Madelon Battle Hancock

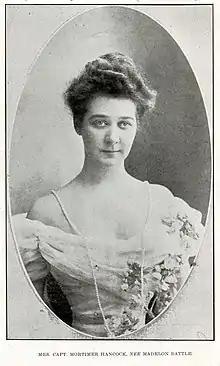
Madelon at the time of her wedding to Mortimer Hancock

Battle went to Saint Mary's School in Raleigh. After graduating high school in 1889, Battle became something of a socialite and North Carolina newspapers often commentated on her activities. In 1902 she enrolled at Presbyterian Hospital School of Nursing in New York City but left before completing her training.